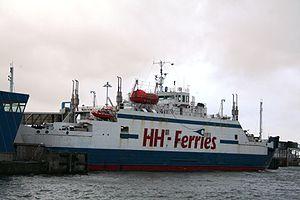
HH-Ferries est une compagnie maritime danoise assurant en ferry la liaison entre la commune d'Elseneur et la ville suédoise d'Helsingborg, qui lui fait face, au-delà du détroit d'Øresund, d’où le nom ‘’’HH’’’ pour Helsingør-Helsingborg. Fondée en 1996, elle arme et affrète deux navires : le Mercandia VIII, de 1987, et le Mercandia IV, de 1989. Ces sister-ships ont une jauge brute de 4 296 tonneaux, font une centaine de mètres de long et ont été construits par North East Shipbuilders, au Royaume-Uni.